Kargil

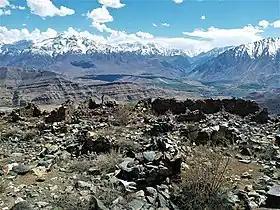
Ruins of the old fort at Sod

During Zorawar Singh's invasion of Ladakh in 1834, the Dogras attacked both the forts Sod Pasari and Pashkum, and destroyed them. Afterwards, Zorawar Singh built a fort at Kargil, and stationed a Kardar (administrator), with the charge of the Kargil region as well as Drass. In 1838, the people of the region revolted against the Dogras and killed the kardar as well as entire garrison stationed at Kargil.